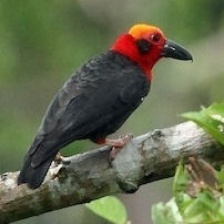
Species: BORNEAN BRISTLEHEAD
Scientific name: PITYRIASIS GYMNOCEPHALA